Shiwani Saini

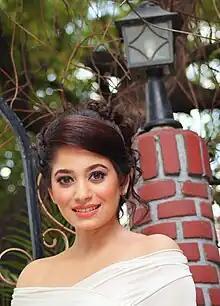
Visit as Chief Guest at Exhibition in New Delhi

Shiwani Saini (born 31 December 1988) is an Indian actress and model who appears in Hindi and Punjabi language films. She made her debut with the Punjabi film "Happy Go Lucky".